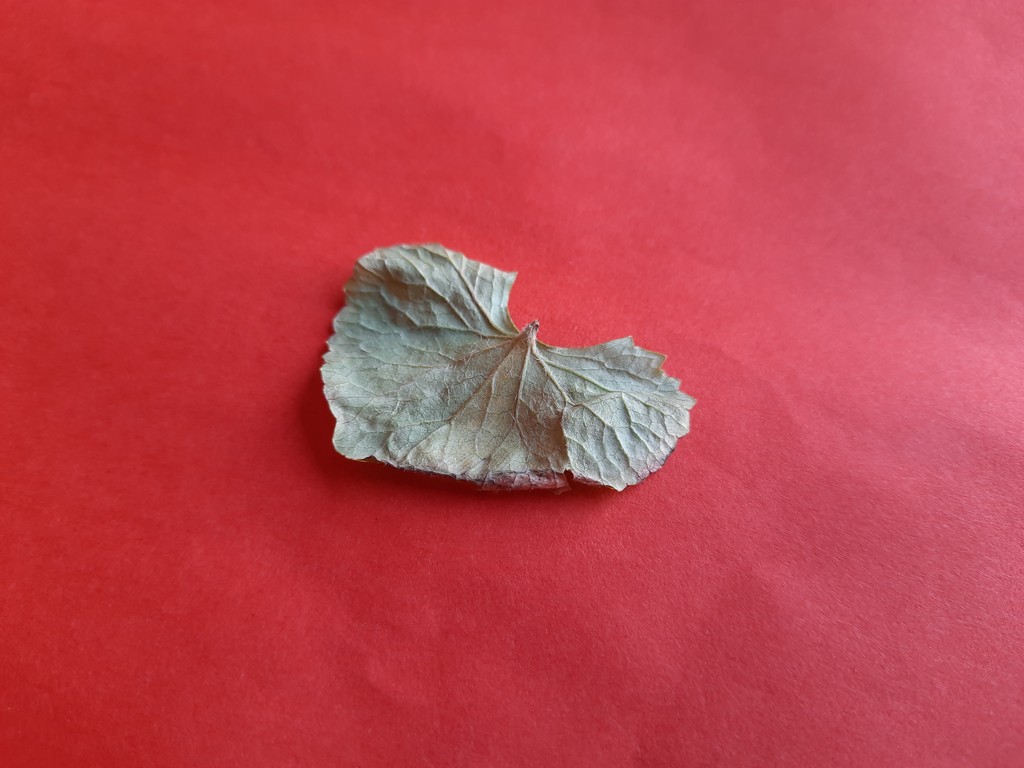
Label: Dried